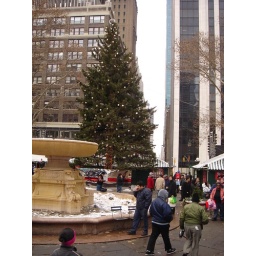
The pretty tree in Bryant Park.  The little buildings are the little holiday market they have there.